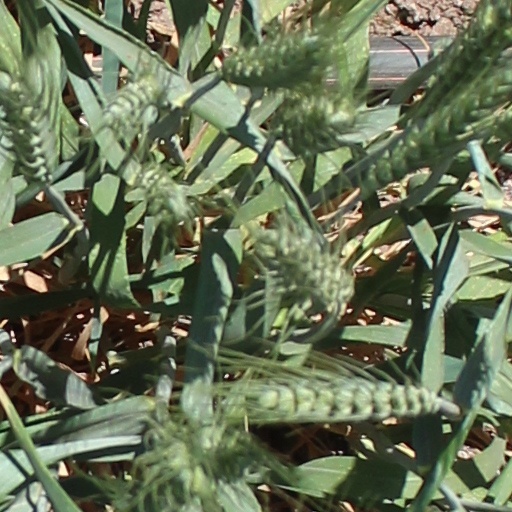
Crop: wheat